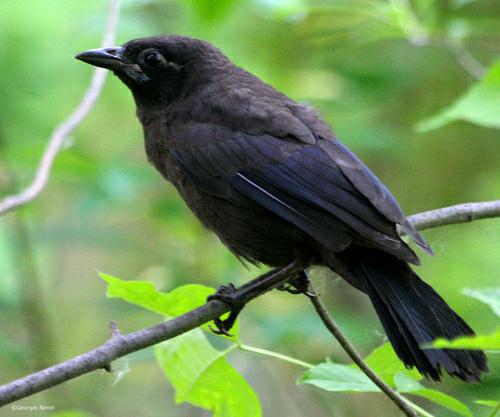
A photo of a american crow